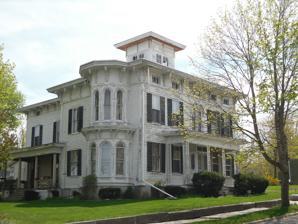
Building: Bragdon-Lipe House
Country: United States of America
Year built: 1860
Historic house in New York, United States United States historic place Bragdon-Lipe House U.S. National Register of Historic Places U.S. Historic district Contributing property Bragdon-Lipe House, April 2010 Show map of New York Show map of the United States Location 17 Otsego St., Canajoharie, New York Coordinates 42°54′14″N 74°34′28″W / 42.90389°N 74.57444°W / 42.90389; -74.57444 Area less than one acre Built 1860 Architectural style Italianate NRHP reference No. 05001123 Added to NRHP October 5, 2005 Bragdon-Lipe House is a historic home located at Canajoharie in Montgomery County, New York .  It was built about 1860 and is a two-story, timber-frame vernacular Italianate style residence.  The main block is nearly square and has a two-story kitchen and service wing in the rear.  It features an ornate two-story, polygonal wall bay and an enclosed square belevedere at the center of the roof.  Also on the property is a carriage barn dated to about 1870. It was added to the National Register of Historic Places in 2005. It is located in the Canajoharie Historic District . References